La Shica

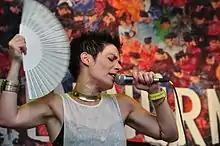
At the 2013 Bardentreffen festival in Nuremberg

La Shica is the pseudonym of Elsa Rovayo (born 12 January 1976), a Spanish pop singer with flamenco, Spanish dance, and classical ballet training capable of approaching singing and dancing by drinking in the copla and mixing and fusing it with urban sounds such as hip-hop and rap. Andreu Buenafuente said of her that she was "the coplera 2.0", also saying that she is the coplera of the 21st century. She has shared the stage with artists such as Martirio, Bebe, Jorge Drexler, Pau Donés, Manuel Carrasco, and Rosendo. In 2011 she won two as "Artista Revelación" and "Autor Revelación".